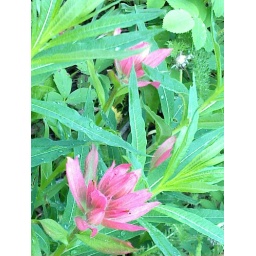
pink in green